Ribeirão Arrudas

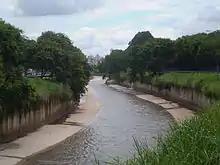
Ribeirão Arrudas in Belo Horizonte

Arrudas is a stream that begins its course in Contagem and goes down through Belo Horizonte in the Brazilian state of Minas Gerais. It is one of the source of Das Velhas River Rio das Velhas in Sabará. Ribeirão Arrudas is formed by many streams: Jatobá, Barreiro, Bonsucesso, Cercadinho, Piteiras, Leitão, Acaba Mundo, Serra, Taquaril, Navio-baleia, Santa Terezinha, Ferrugem, Tijuco, Pastinho, among others, which are the tributaries of Arrudas. Together, Arrudas and its affluents form the Arrudas River Basin Bacia do Ribeirão Arrudas.